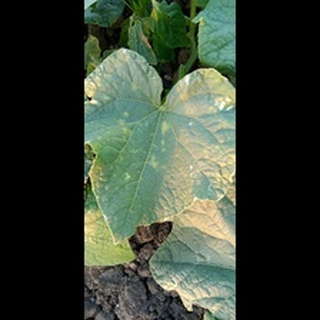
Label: diseased_cucumber